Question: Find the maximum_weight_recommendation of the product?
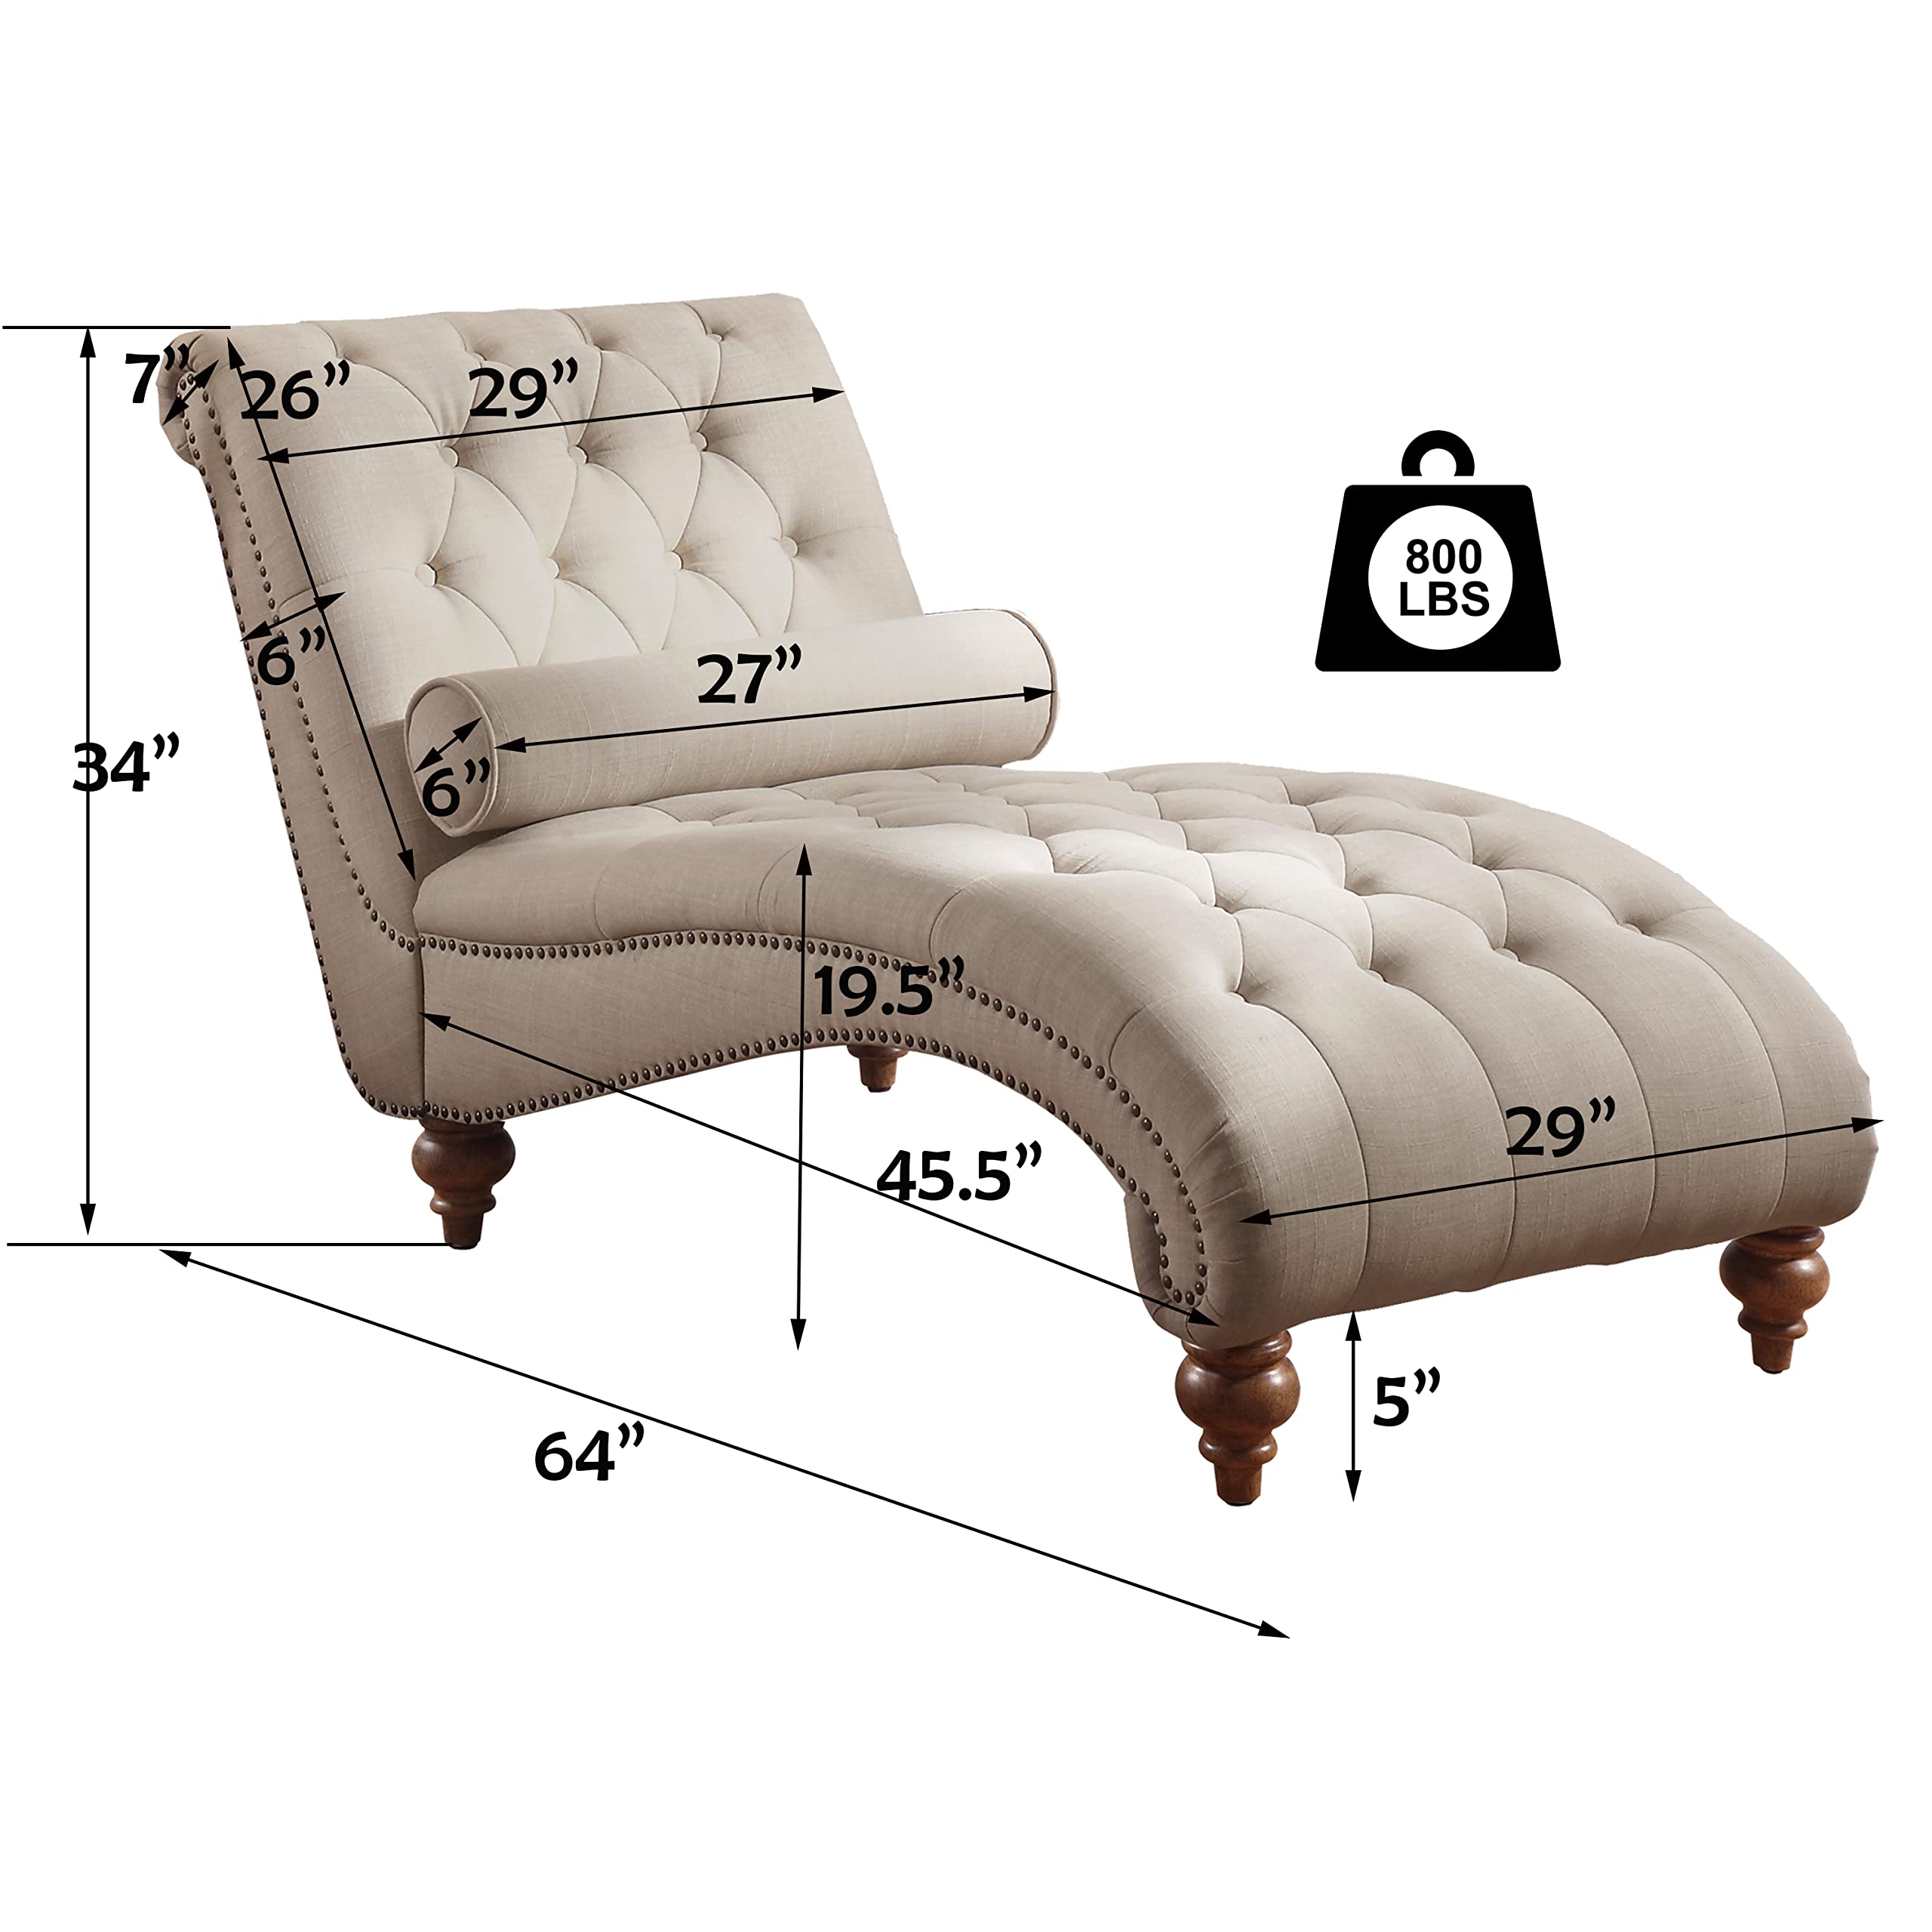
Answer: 800 pound